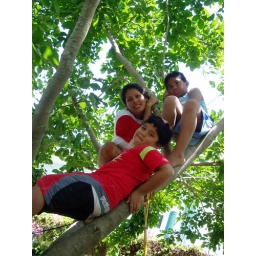
Haydee, Putchik and our caretaker's son Tikyo (in red shirt) in a tree behind our beach house in Iba